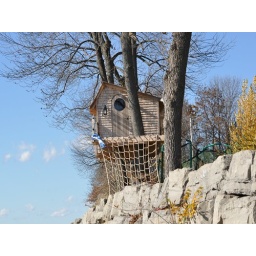
tree house in St Dorothee Laval